2-10-2

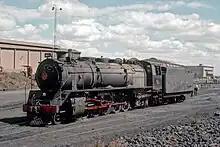
CFM Class 250 No. 252

SEK (Hellenic State Railways) class Μα (or class Ma; Mu-alpha) was a class of 2-10-2 steam locomotives built by Ansaldo and Breda in 1953. They were numbered Μα 1001-1020.